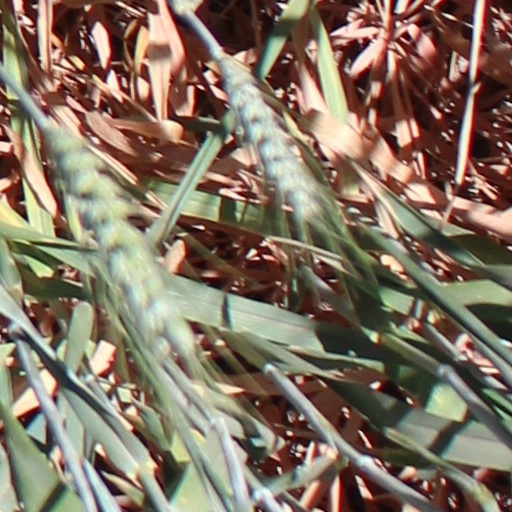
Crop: wheat